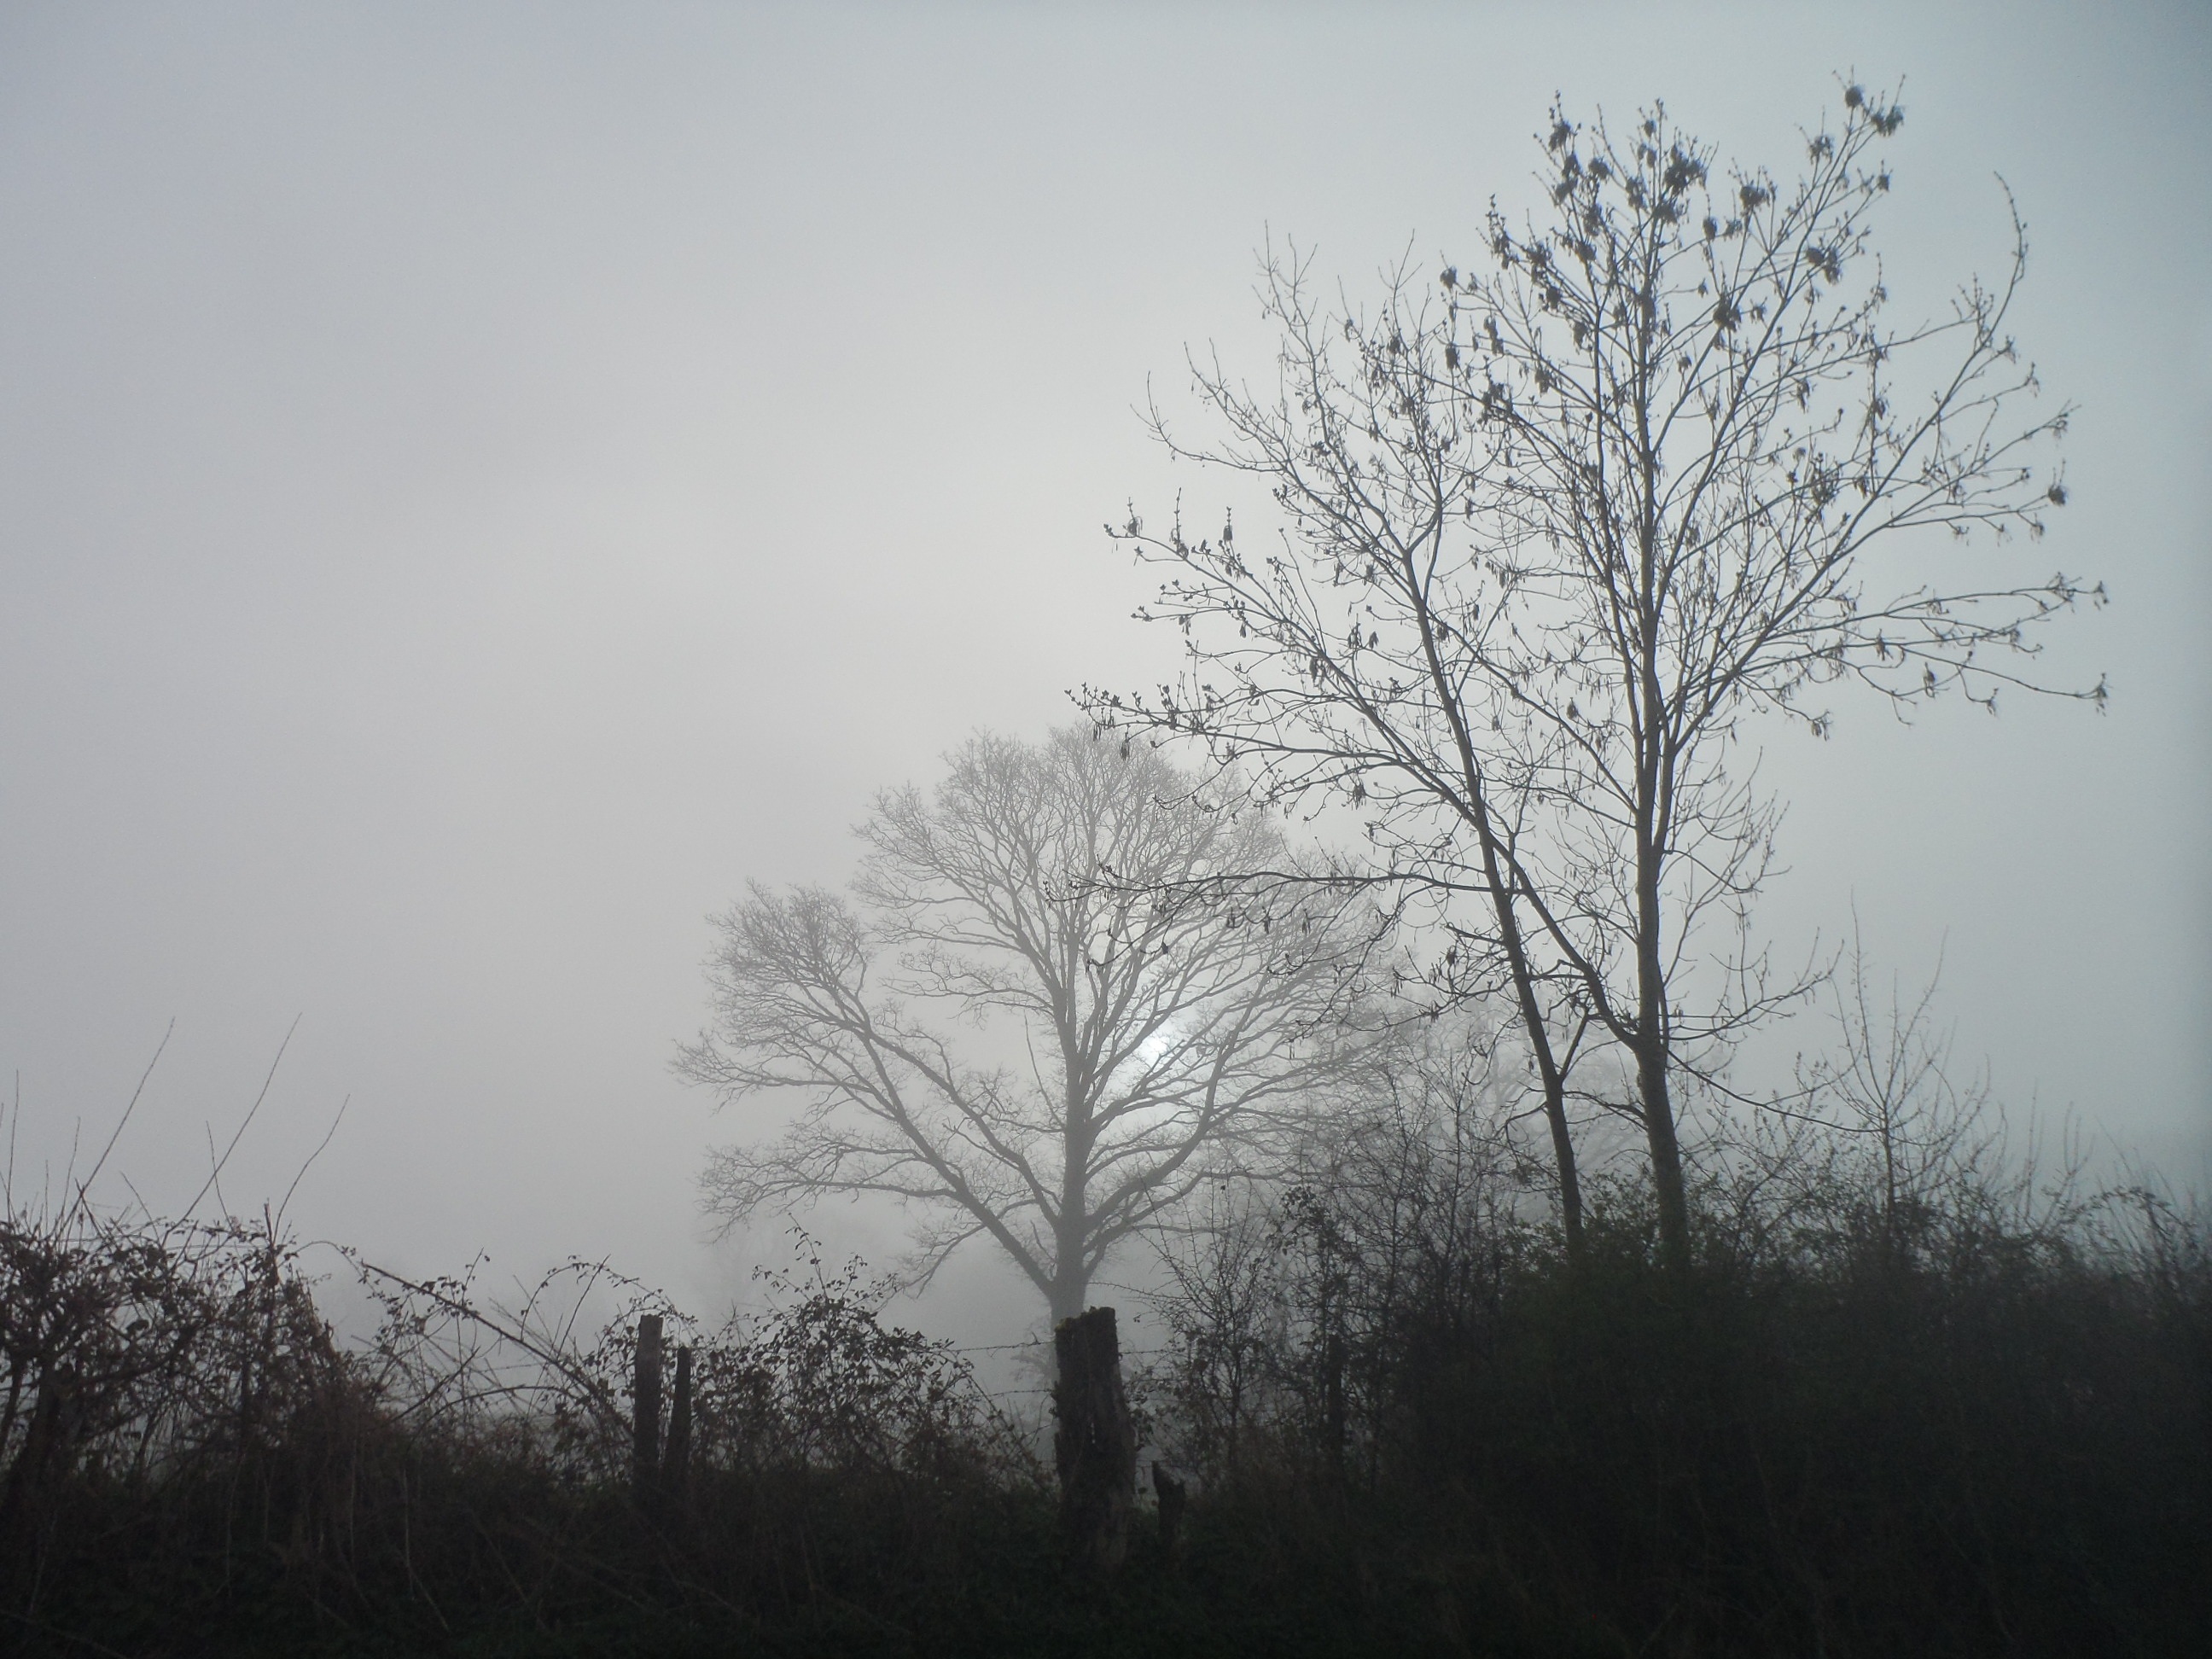
landscape, tree, nature, branch, winter, cloud, plant, sky, wood, fog, mist, field, morning, dawn, atmosphere, weather, haze, trees, the nature, atmospheric phenomenon, woody plant